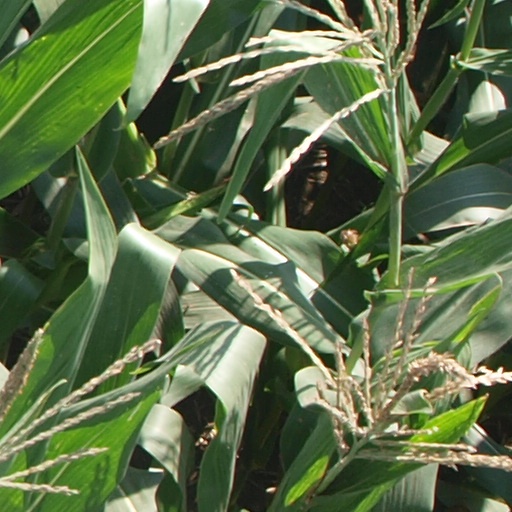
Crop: maize; corn